Burel Hill

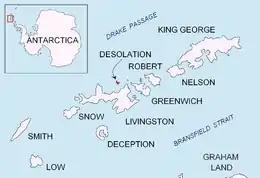
Location of Desolation Island in the South Shetland Islands.

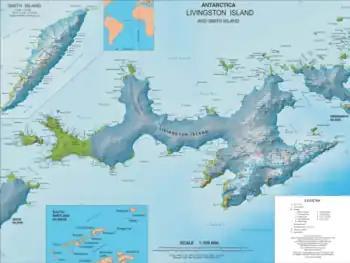
Topographic map of Livingston Island and Smith Island.

Burel Hill (‘Halm Burel’ \'h&lm 'bu-rel\) is an ice-free hill rising in the northwest part of Desolation Island off Livingston Island in the South Shetland Islands, Antarctica. It surmounts Kozma Cove to the east, and Hero Bay to the south and southwest.